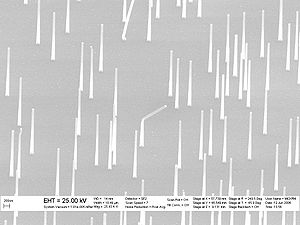
Nanotråd
SEM billede af lodrette nanotråde groet under katalysering af guldpartikler.
Nanotråd er en cylindrisk struktur med en diameter i omegnen en nanometer. Nanotråd har typisk en stort længde til bredde ratio, med en længde på mellem 10 og 1000 nm. Nanotråd kan fremstilles af mange forskelige materialer, bl.a. metaliske, halvledere og isolerende og kan bestå af flere af disse i samme Nanotråd.